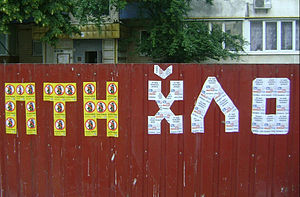
Du skal ikke købe russisk!
"""Du skal ikke købe russisk!"" eller ""Boykot russiske varer"" er en ikke-voldelig kampagne med det formål at boykotte russisk handel i Ukraine. Protesten startede den 14. august 2013 som en reaktion på Ruslands handelsembago mod Ukraine. Den blev organiseret af Vidsich på de sociale medier. Kampagnen blev senere udvidet til en massedistribution af foldere, plakater og kilstremærker til over 45 byer. Ved begyndelsen af Euromajdan-demonstrationerne i november 2013 ebbede kampagnen ud, men vendte tilbage med fuld kraft den 2. marts 2014 under Krimkrisen og den russiske militære intervention i Ukraine."